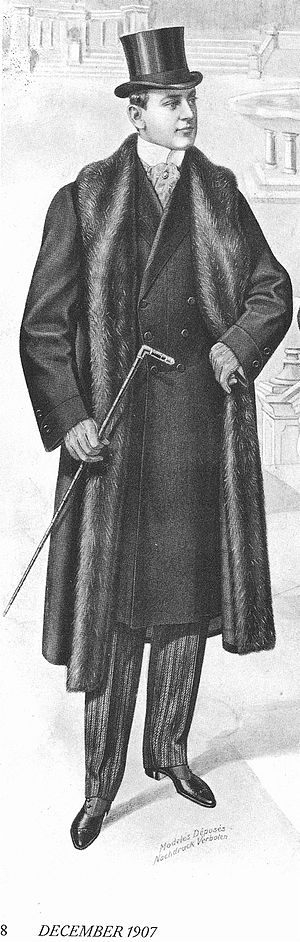
Frakke / Eksempler på frakker
En frakke eller en overfrakke er en jakke, der går ned over knæet. Den er beregnet det yderste stykke overtøj. Frakker bliver hovedsageligt brugt om vinteren for at holde varmen. Frakker er ofte fremstillet i varme materialer som uld eller pels.